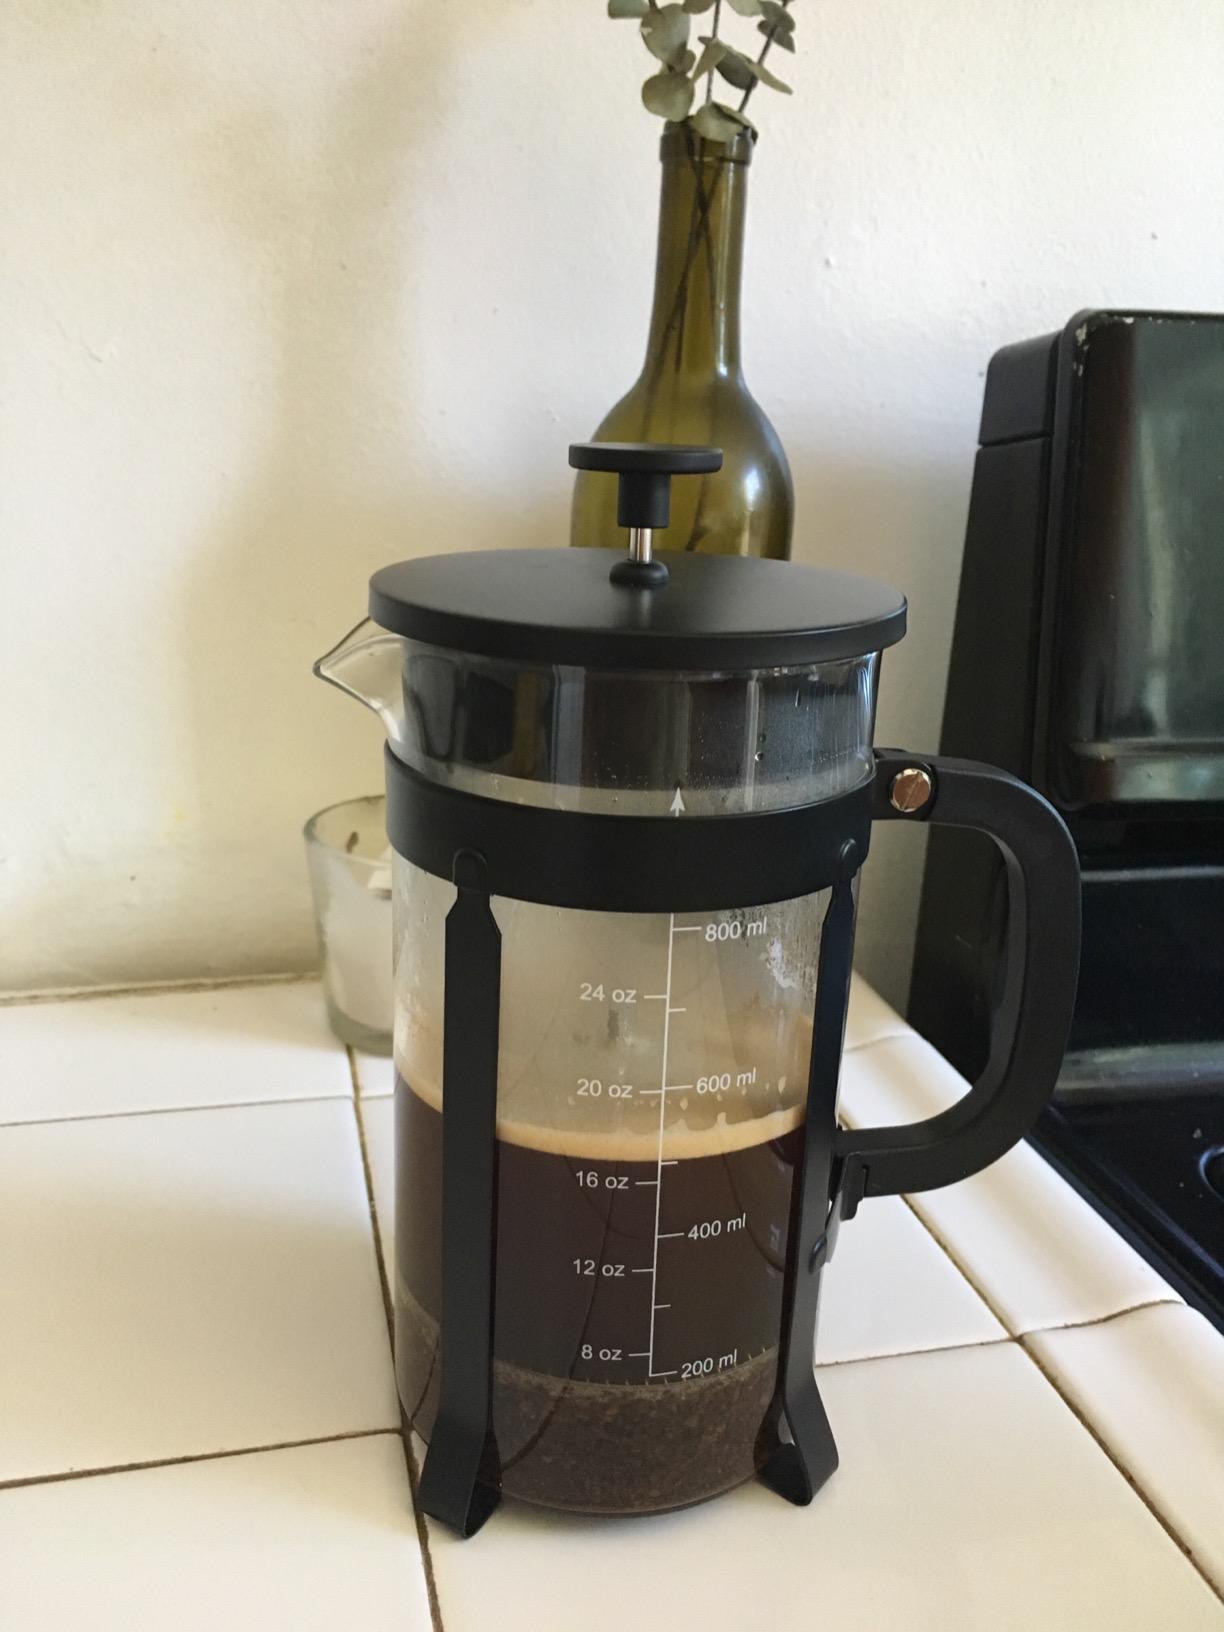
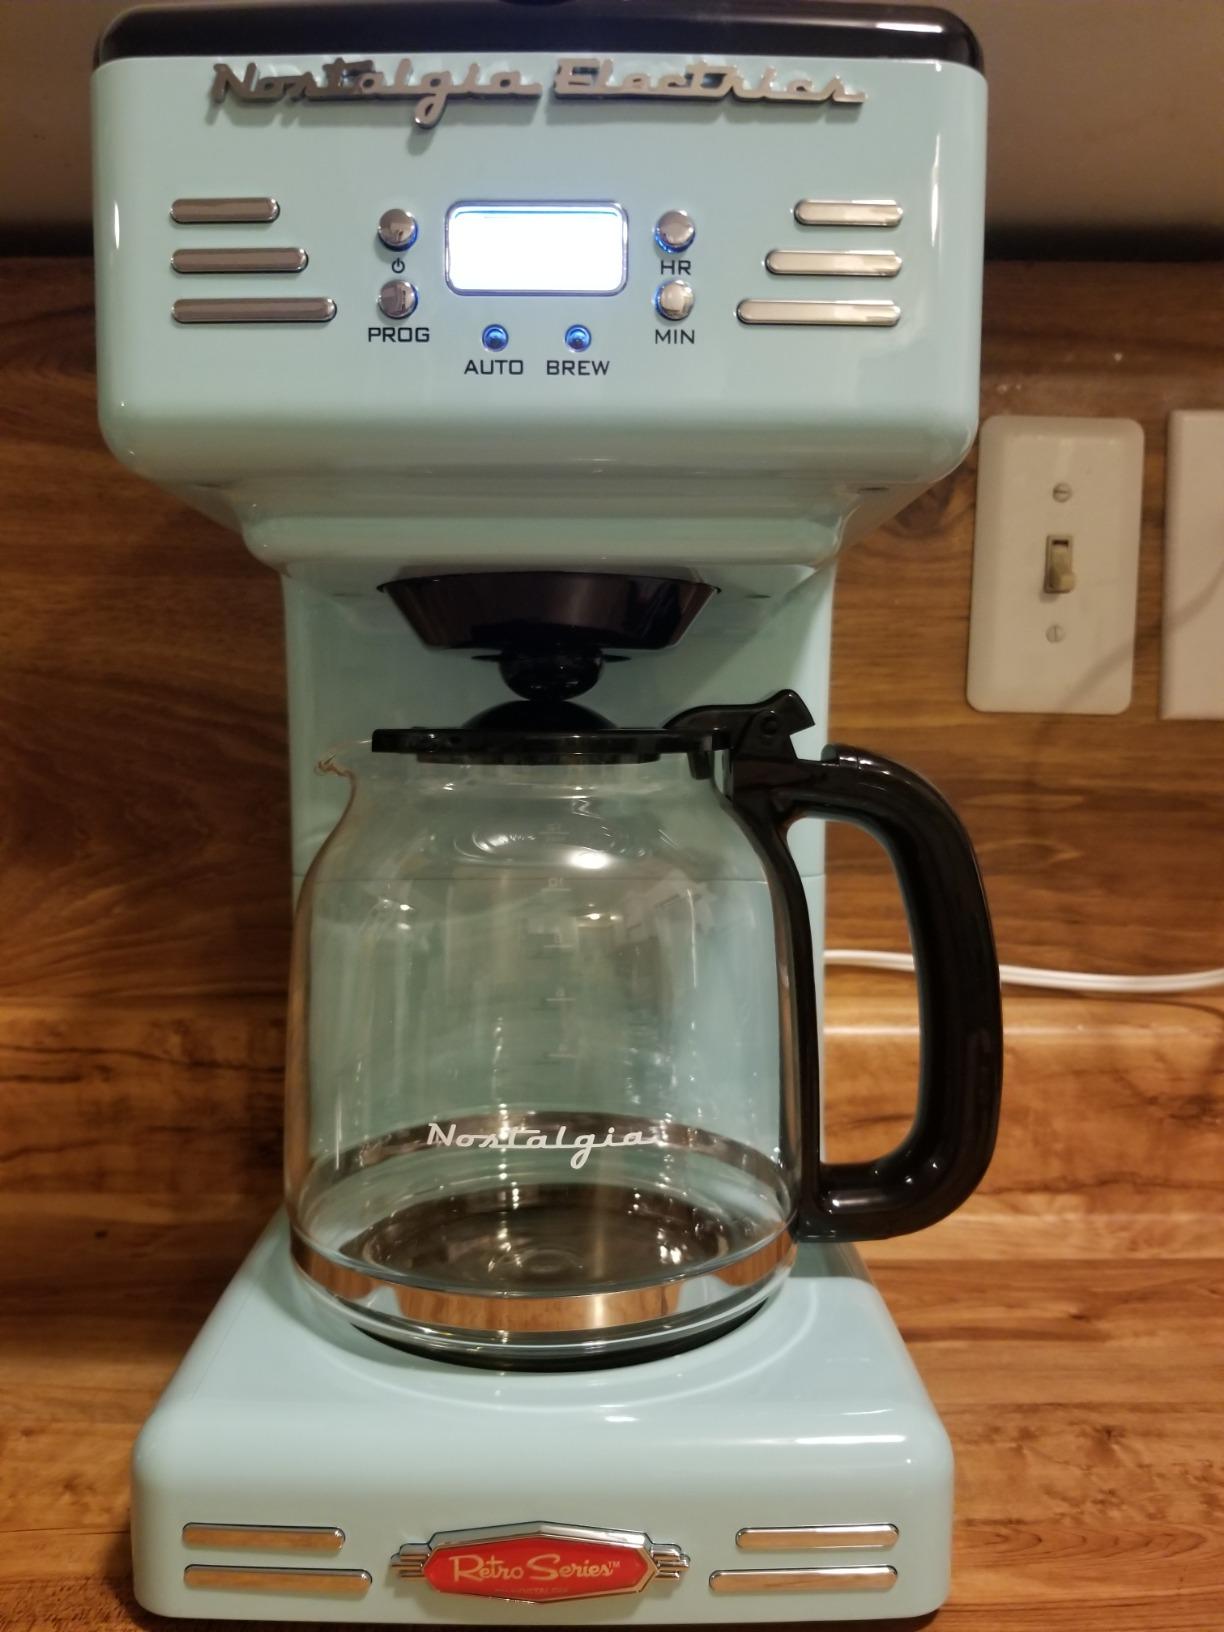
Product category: items_tea
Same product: no